Laurynas Grigelis

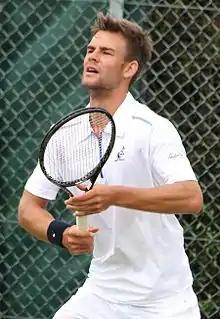

Laurynas Grigelis (born August 14, 1991) is a Lithuanian former professional tennis player and a prominent member of the Lithuania Davis Cup team. Grigelis holds the best ATP doubles ranking of world No. 132 for a Lithuanian player of all time.